Agricultural geography

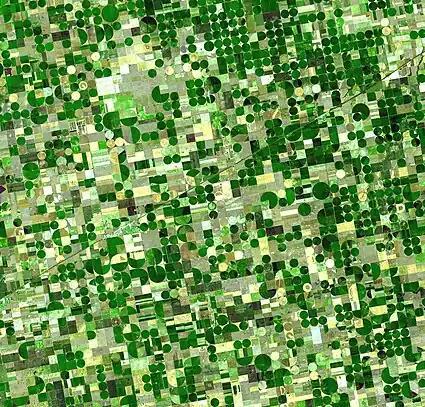
Agricultural patterns of crop production in Kansas

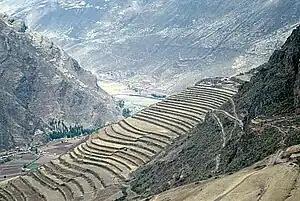
Cultivated terraces at Pisacu, Peru

Agricultural geography is a sub-discipline of human geography concerned with the spatial relationships found between agriculture and humans. That is, the study of the phenomena and effects that lead to the formation of the earth's top surface, in different regions.